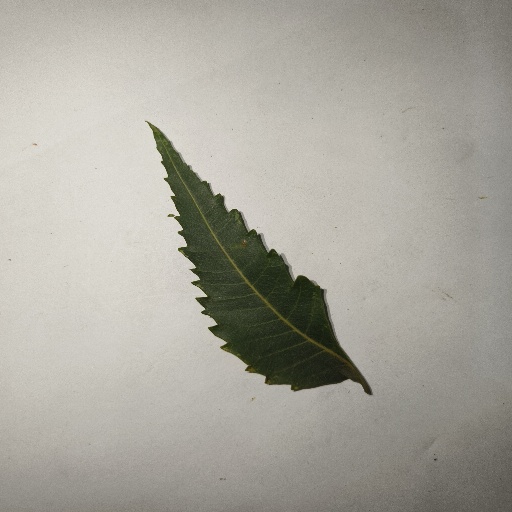
Species: Neem
Leaf condition: Healthy Leaf